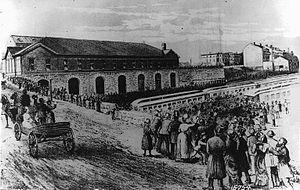
Photographie, Gare Dalhousie, Montréal, QC, vers 1880, lithographie d'un artiste inconnu, Anonyme, Gélatine argentique, 16 x 21 cm
La gare Dalhousie ou gare du Pacifique est une ancienne gare ferroviaire du Canadien Pacifique située à Montréal.